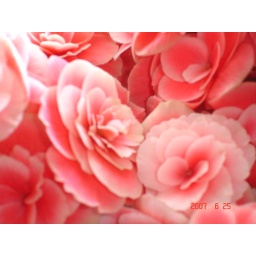
Our pink glass flowers in full bloom.